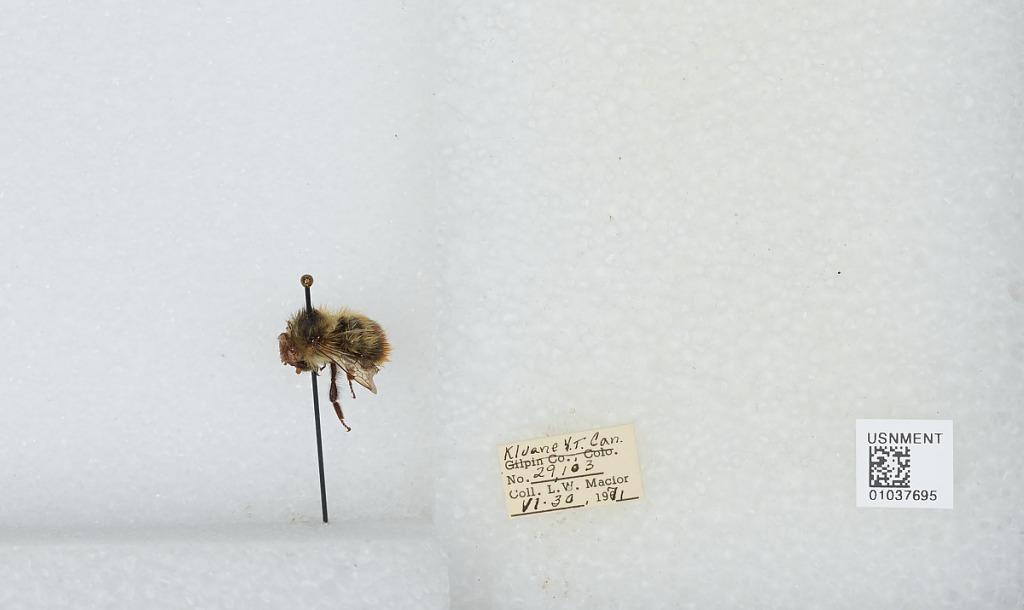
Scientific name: Bombus (Pyrobombus) mixtus Cresson
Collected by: L. Macior
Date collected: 1971-6-30
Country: Canada
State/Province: Yukon Territory
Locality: Kluane
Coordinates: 60.75, -139.5